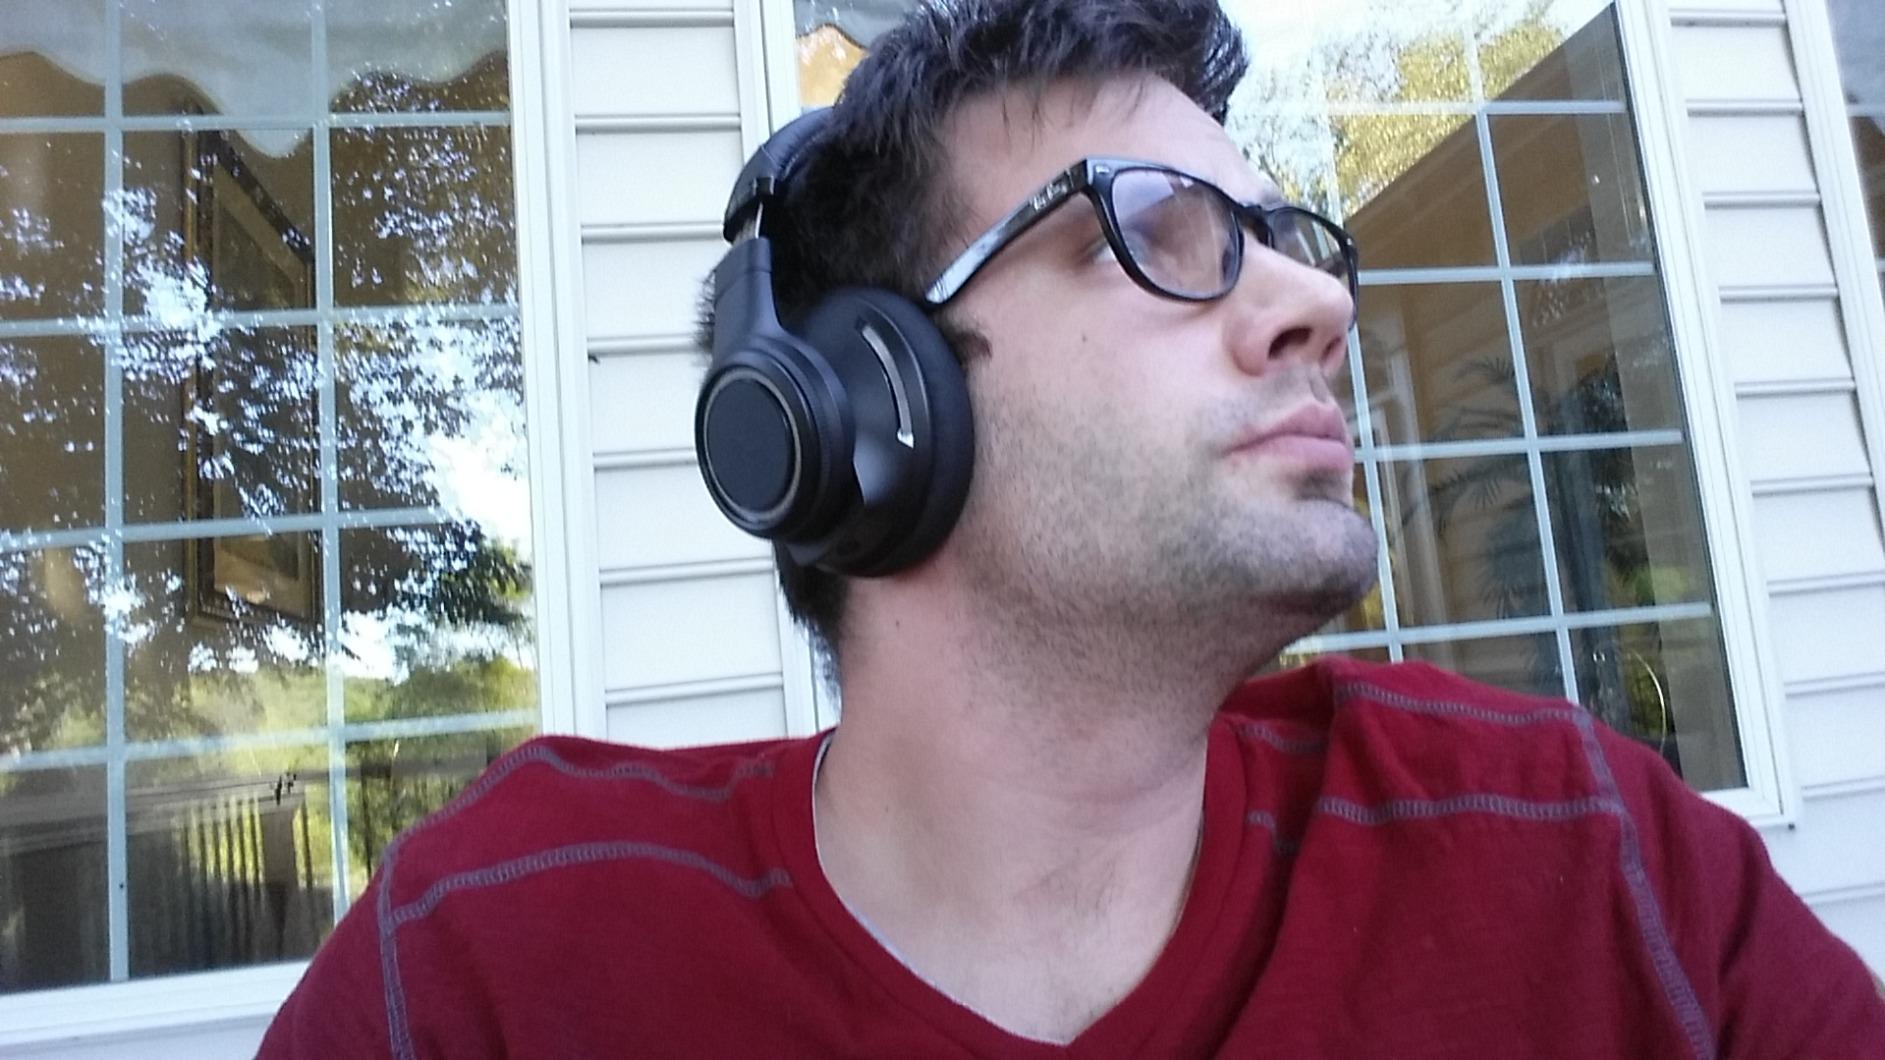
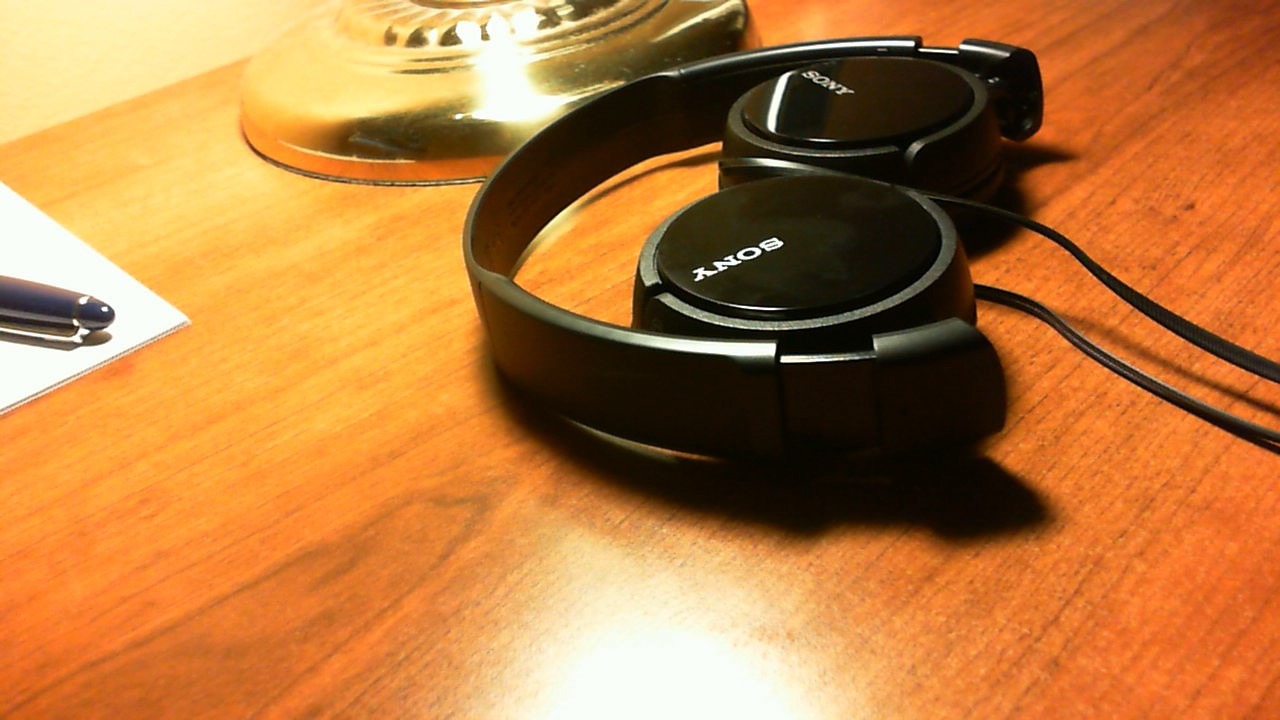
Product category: headphones
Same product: no